Biolinguistics

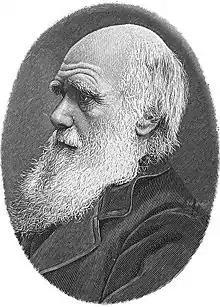

Darwinism inspired many researchers to study language, in particular the evolution of language, via the lens of biology. Darwin's theory regarding the origin of language attempts to answer three important questions: